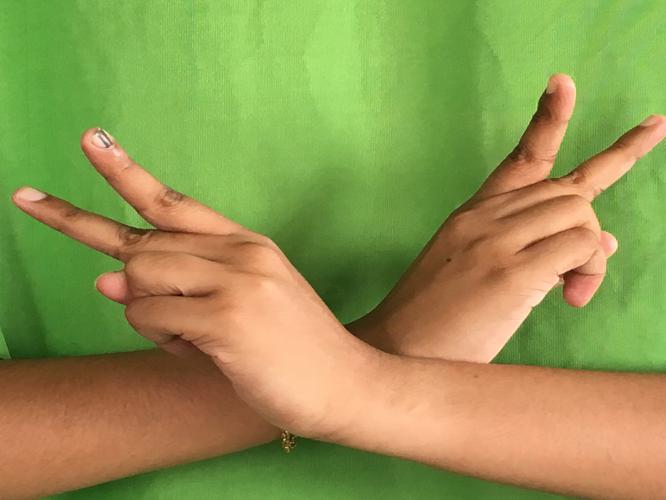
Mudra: Kartariswastika
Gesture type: double_hand